Kamila Valieva

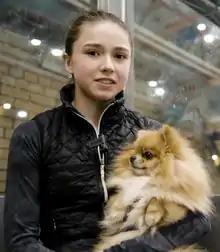
Valieva and her dog, a Pomeranian named Lëva

Valieva began skating in 2009 in RSDUSSHOR in Kazan. Ksenia Ivanova first coached her, followed by Marina Kudriavtseva and Igor Lyutikov, and Natalia Dubinskaya. When she turned six, her parents moved her to Moscow to train at SSHOR Moskvich. In the spring of 2018, Valieva switched skating clubs to Sambo-70, where Eteri Tutberidze allowed Valieva to join her group. Videos are available of Valieva's first competition at age 4 as well as a later one at age 9.